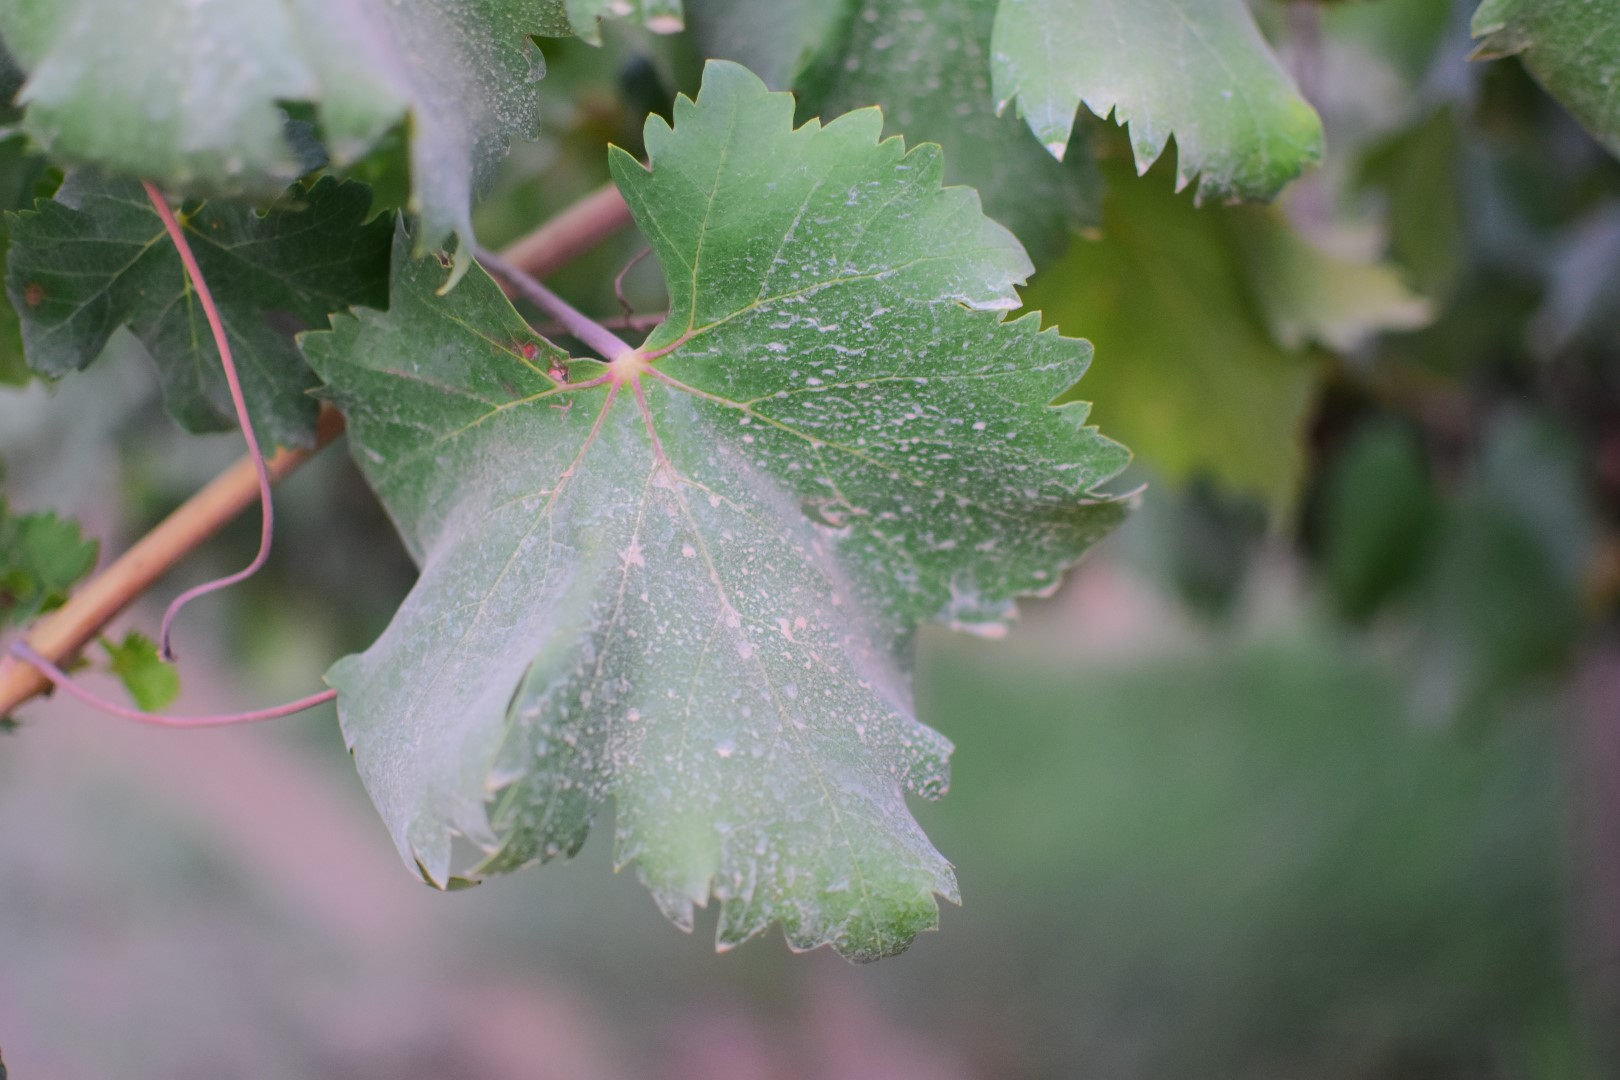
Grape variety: Shdah